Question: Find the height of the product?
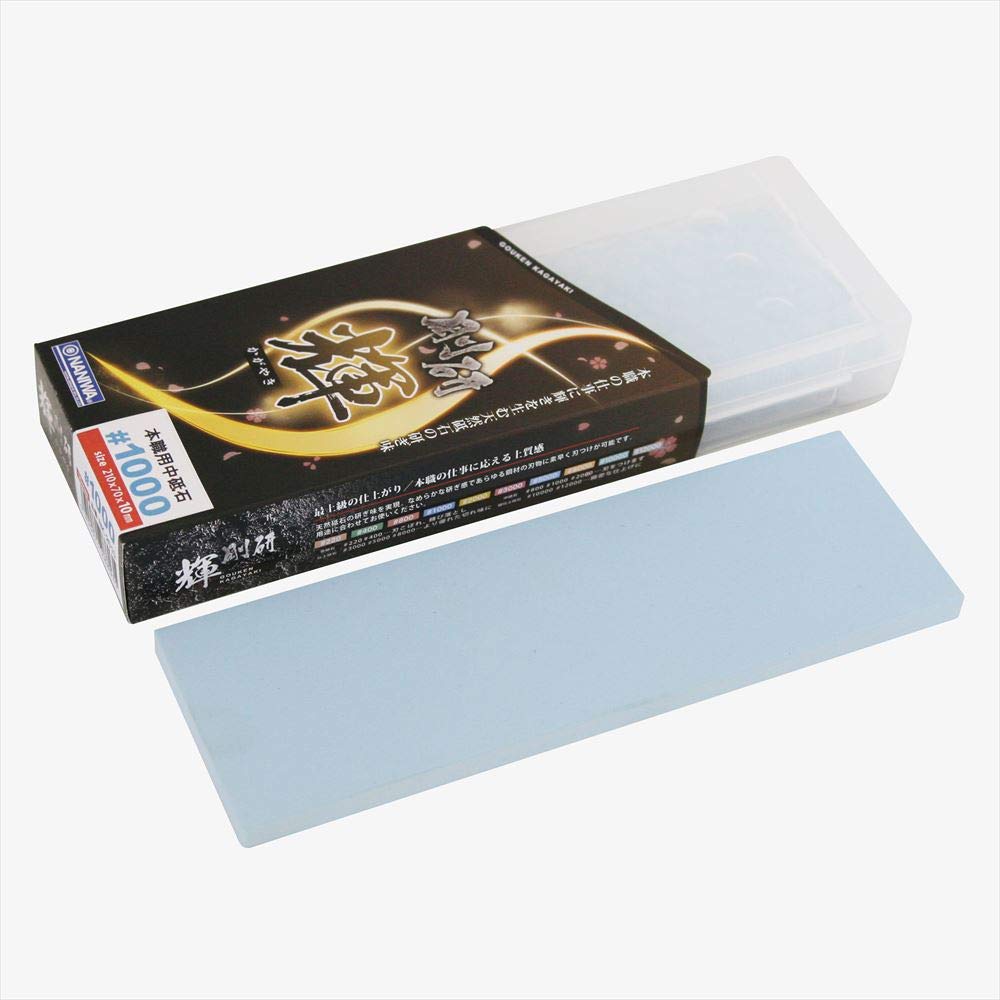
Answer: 10.0 millimetre